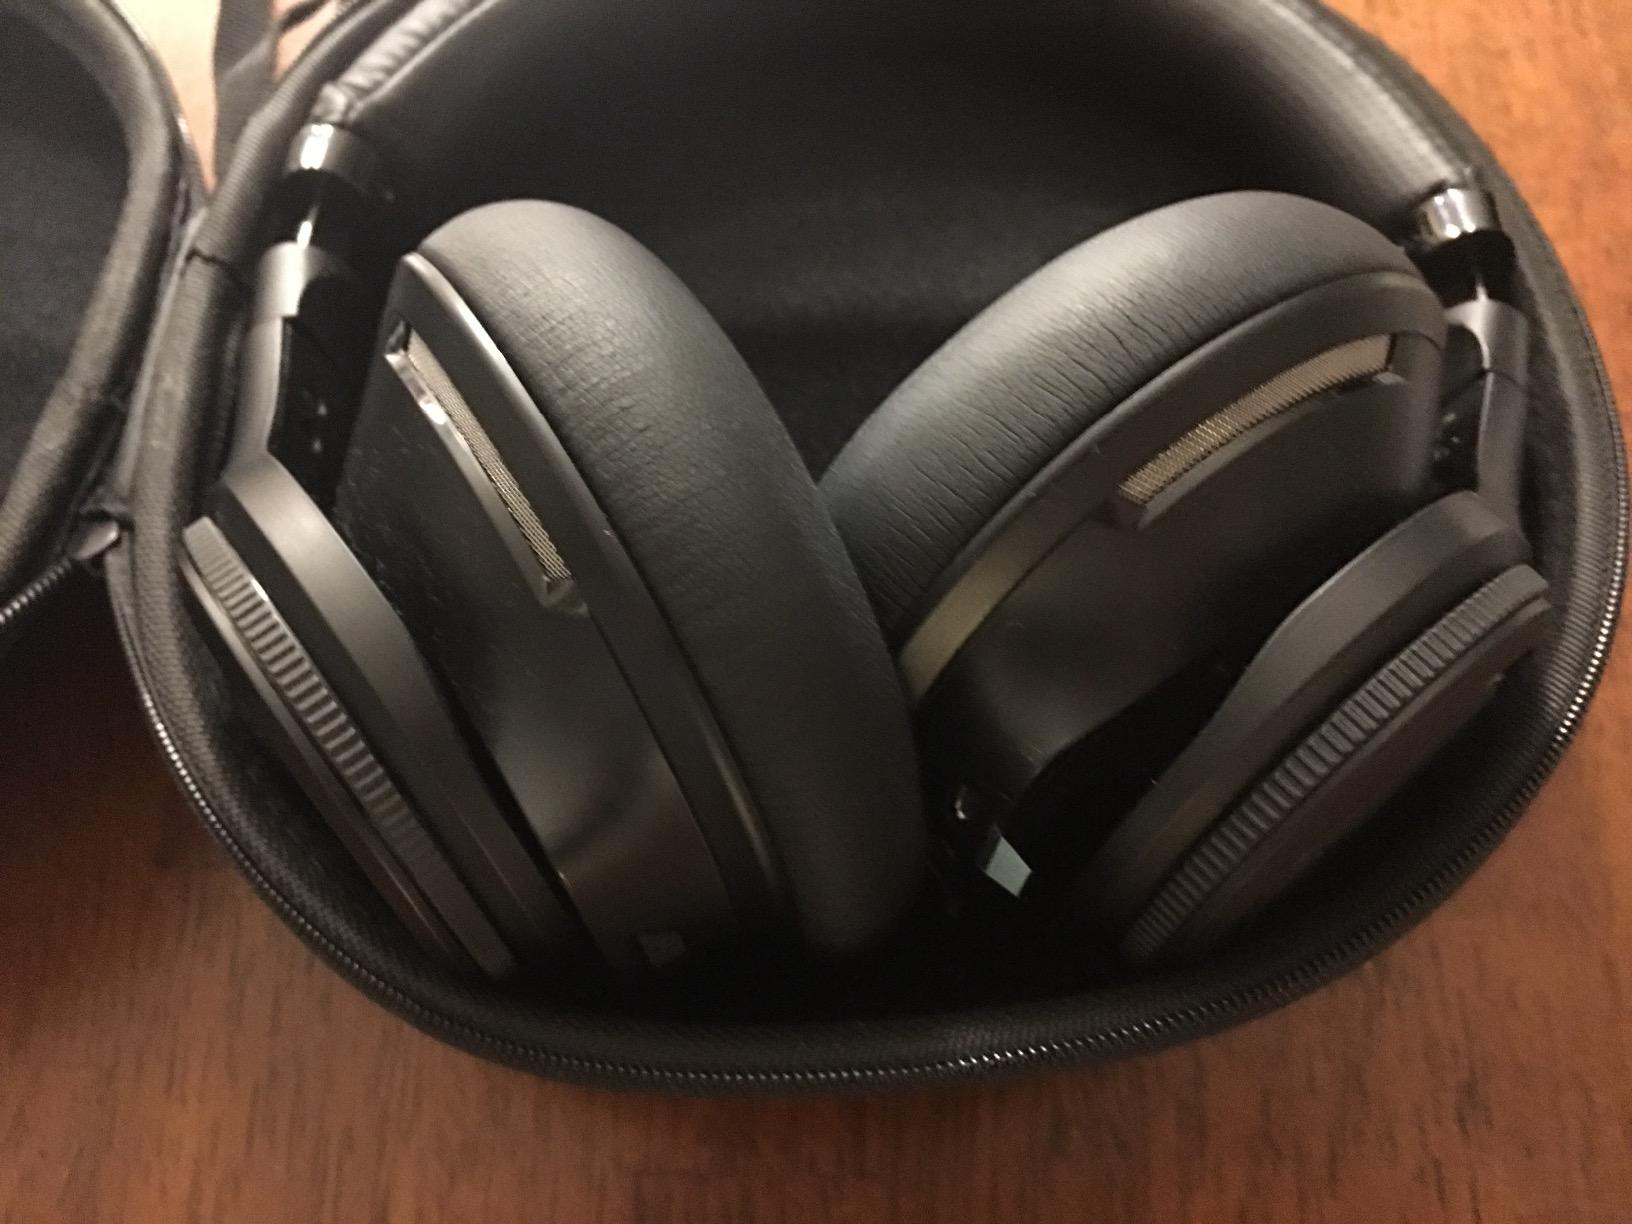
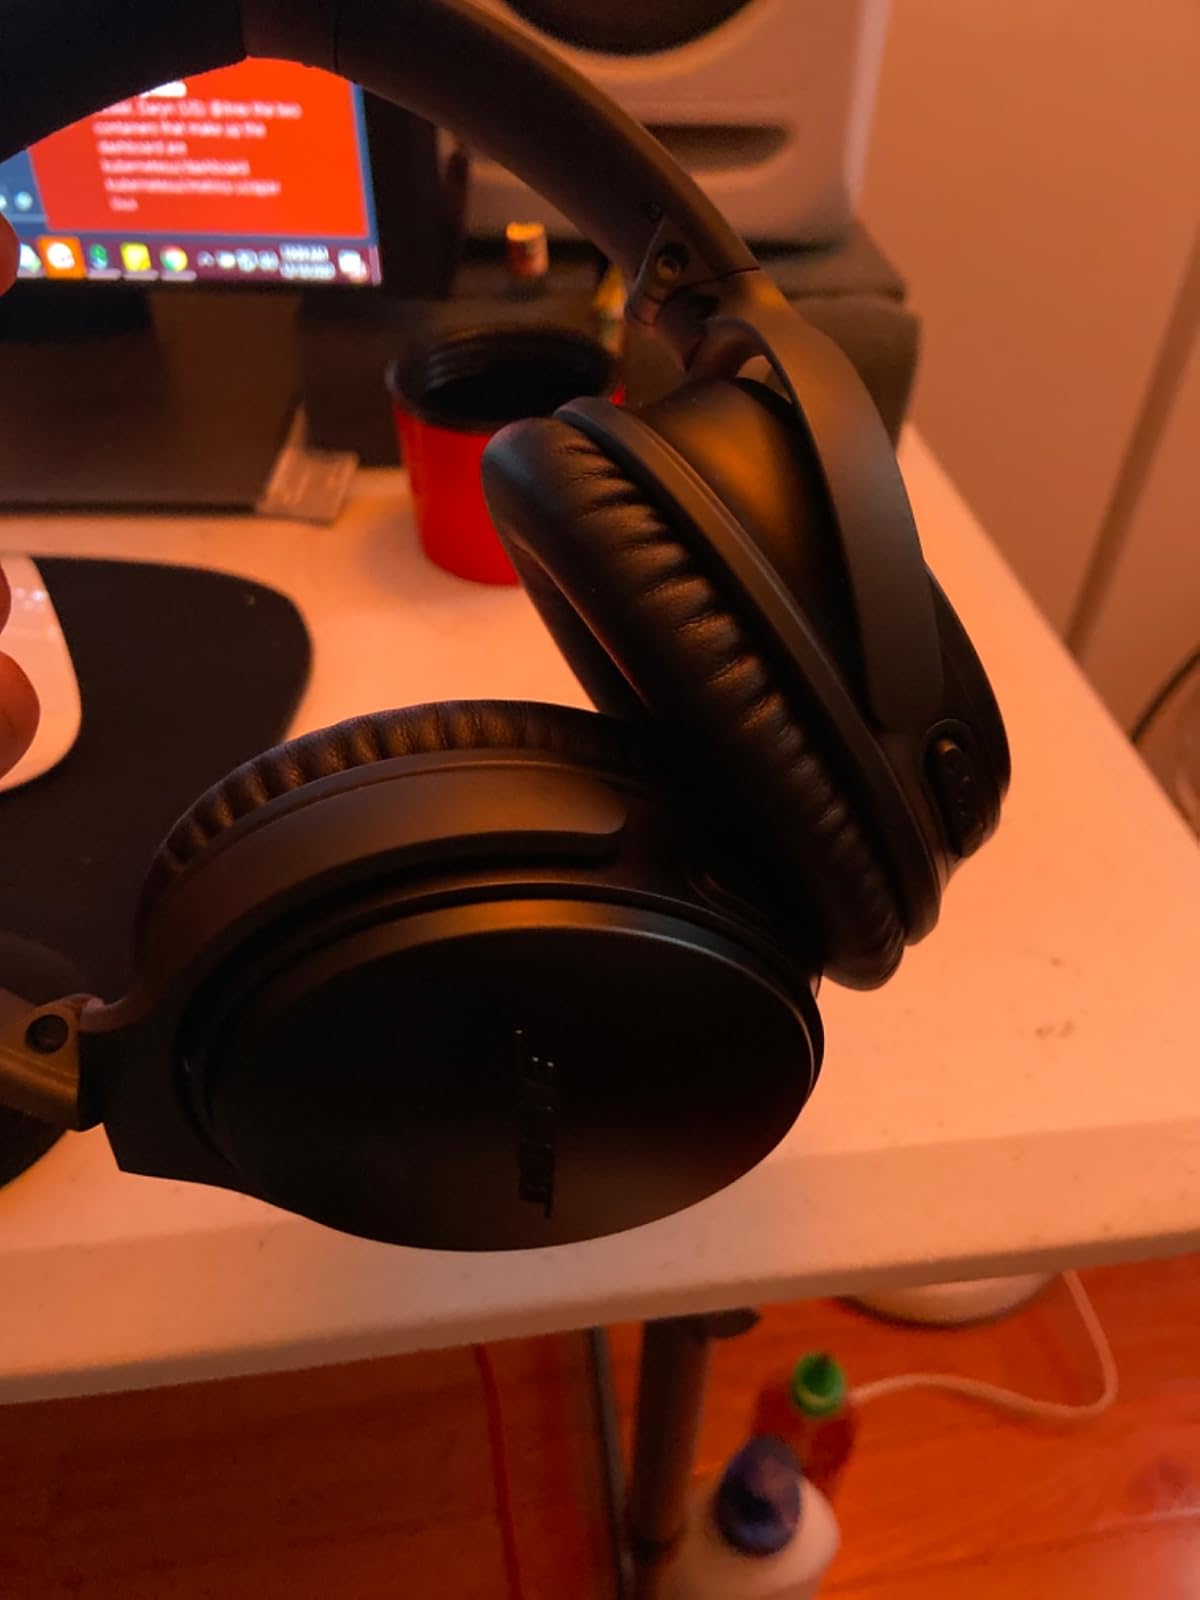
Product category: headphones
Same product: no